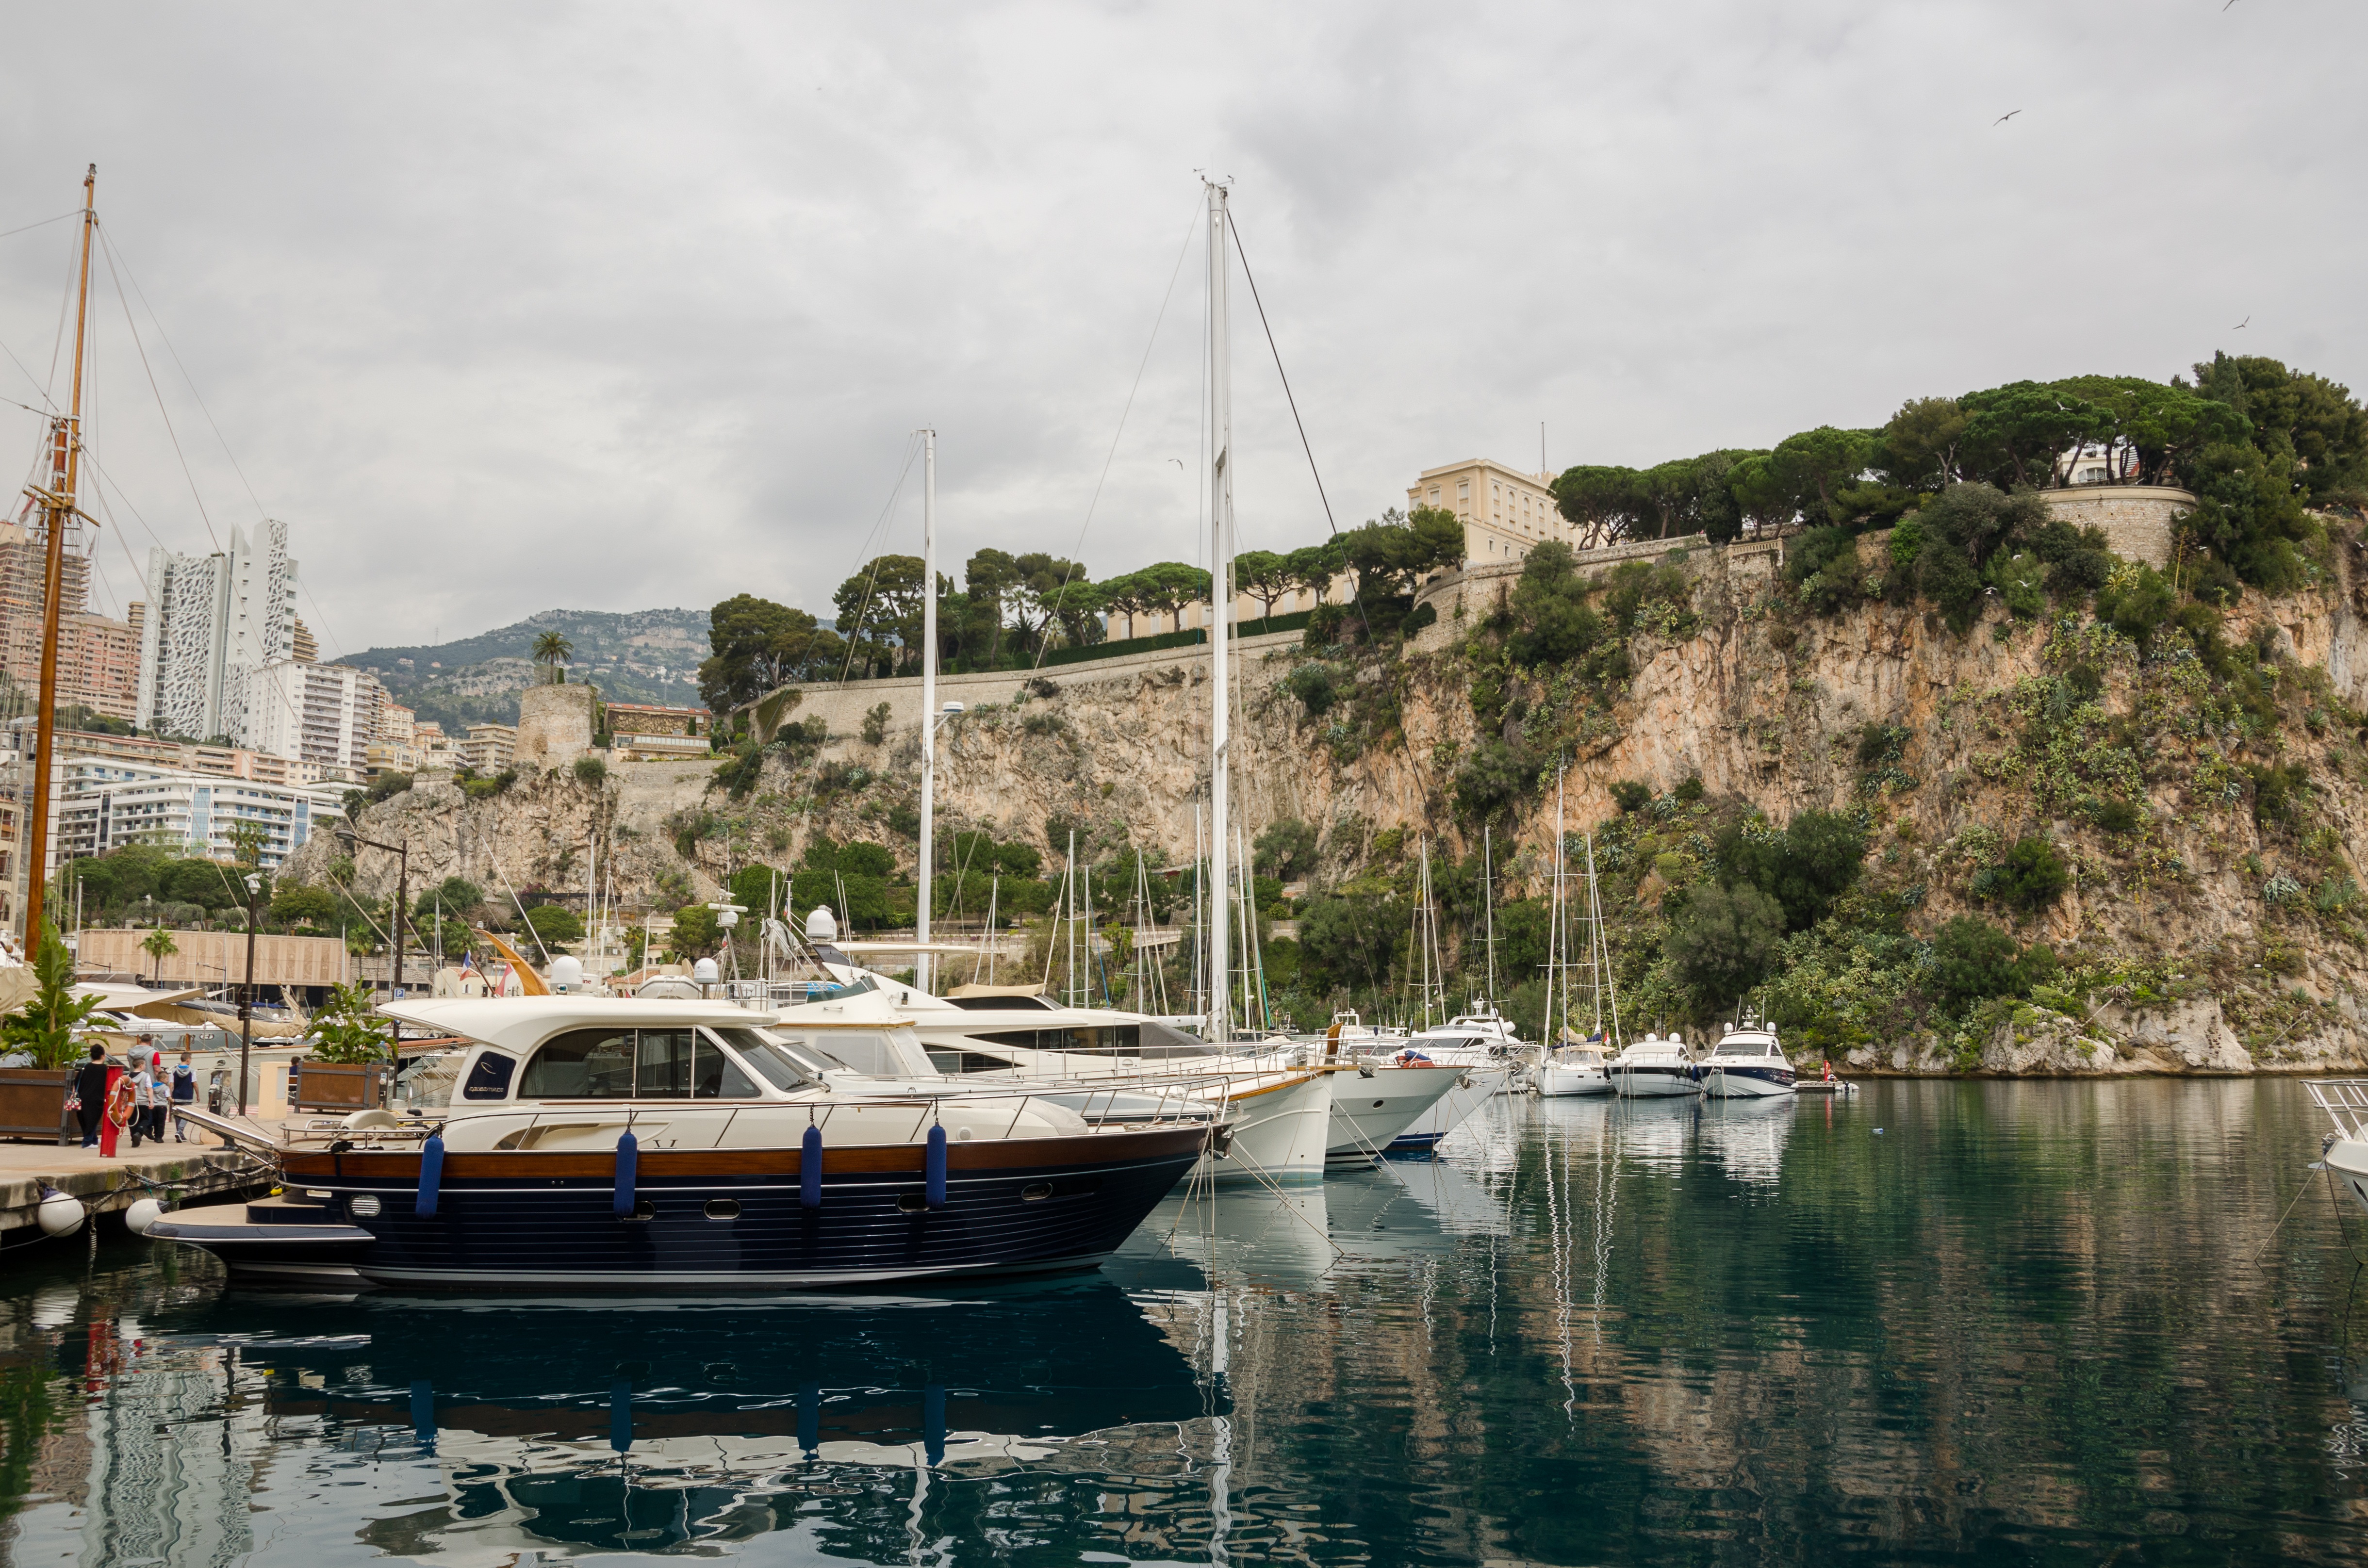
sea, coast, water, rock, dock, boat, reflection, mediterranean, vehicle, yacht, bay, harbor, marina, port, sailboat, waterway, monaco, watercraft, yachts, south of france, chic, c te d azur, monte carlo, principality of, exclusiv, city state, yacht c te d azur, sailing yacht, yacht club